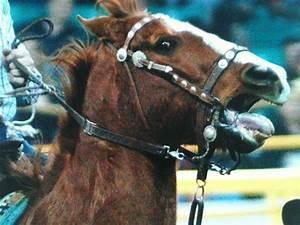
horse